Alexandra Palace railway station (1873–1954)

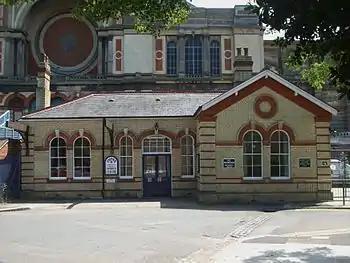
The original Alexandra Palace station

In 1935 London Underground planned, as part of its "New Works Programme" to take over the line from LNER together with the LNER's routes from to and , modernise it for use with electric trains and amalgamate it with the Northern line.